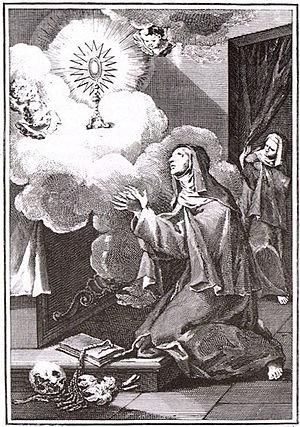
Marie Angèle Astorch est une religieuse espagnole, clarisse capucine, mystique et réformatrice d'ordre. Elle a été béatifiée par l'Église catholique.
Cette page dresse la liste des béatifications prononcées par le pape Jean-Paul II.